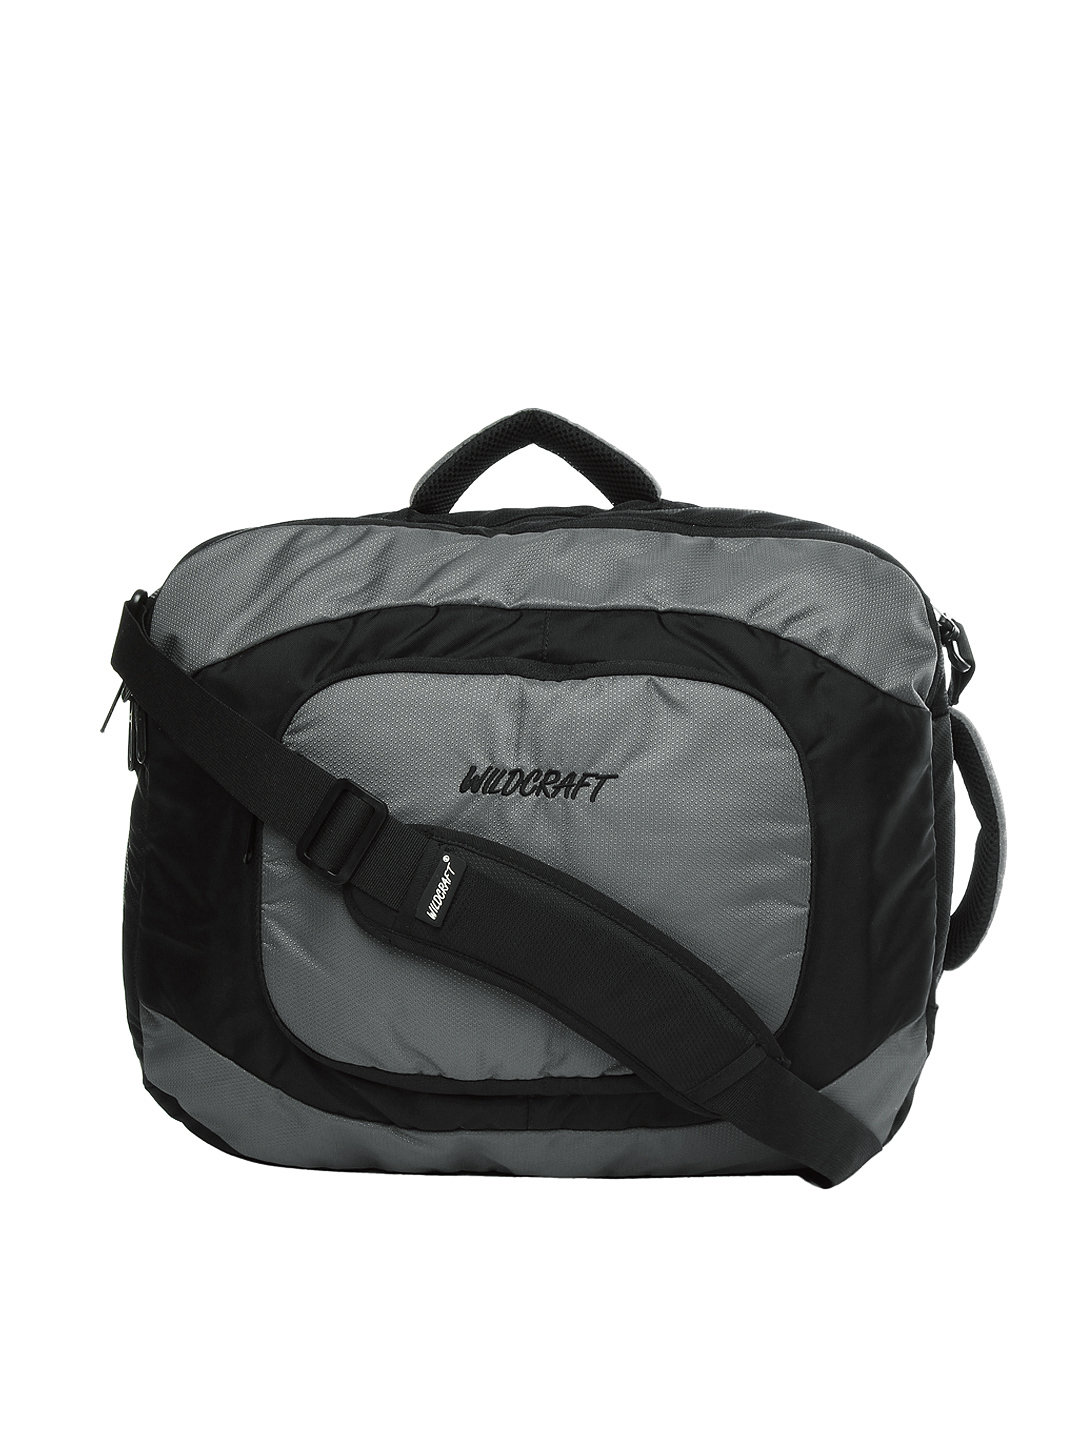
Wildcraft Unisex Black & Grey Laptop Bag cum Backpack
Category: Accessories / Bags / Laptop Bag
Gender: Unisex
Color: Black
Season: Winter 2015
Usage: Casual